List of ecoregions affected by woody plant encroachment

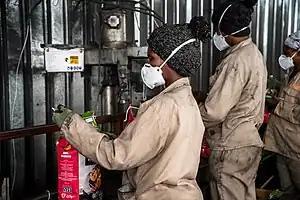
Women packaging charcoal produced in Namibia from encroaching woody species

Namibia has a well-established charcoal sector, which currently comprises approximately 1,500 producers and 12,000 workers. As per national forestry regulations, charcoal can only be produced from encroaching species Voluntary certification through the Forest Stewardship Council has sharply increased in recent years, due to respective demand in many off-take countries, such as the United Kingdom, France and Germany. Due to exclusive use of encroacher bush for charcoal production, rendering the value chain free from deforestation, Namibian charcoal has been dubbed the "greenest charcoal" in an international comparison. Effective April 2020 the Forest Stewardship Council introduced a national Namibian FSC standard (National Forest Stewardship Standard) that is closely aligned to the global FSC certification standard, but takes into consideration context specific parameters, such as bush encroachment. In early 2020, the total land area certified under the FSC standard for the purpose of bush thinning and biomass processing was reported to amount to 1.6 million hectares. In 2016, the Namibia Charcoal Association emerged as a legal entity through a restructuring process of the Namibia Charcoal Producers Association, previously attached to Namibia Agricultural Union. The Association has in 2023 be renamed to Charcoal Association of Namibia (CAoN). It is a non-profit entity and the official industry representation, currently representing an estimated two-thirds of all charcoal producers in the country.